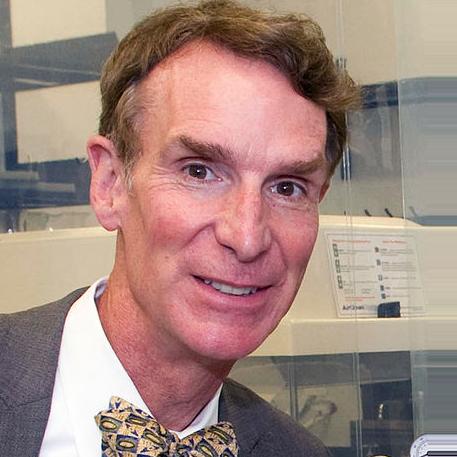
Age: 51